Papà diventa mamma

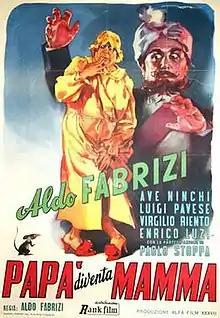

Papà diventa mamma is a 1952 Italian comedy film written, directed, produced and starred by Aldo Fabrizi. The production company was Alfa Film XXXVII.